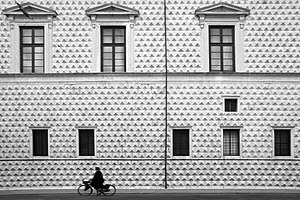
Ferrara / Seværdigheder
Ferrara er en italiensk by i regionen Emilia-Romagna. Ferrara har 132.009 indbyggere og er beliggende på jernbaneforbindelsen mellem Bologna og Padova. Byen er hovedstad i provinsen Ferrara.